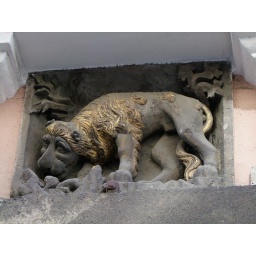
Stone dog - house sign in medieval city (House called &amp;quot;Under stone dog&amp;quot;)